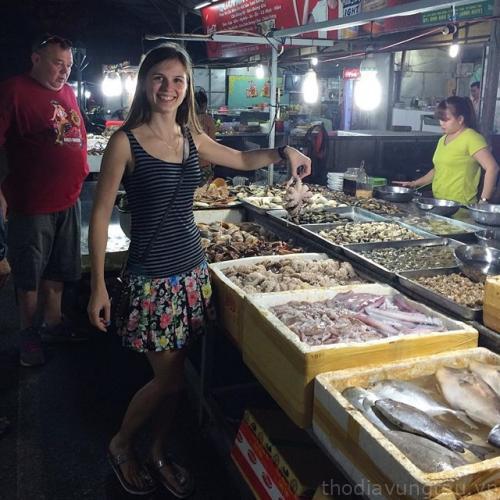
người phụ nữ áo xanh đang bán hàng hải sản